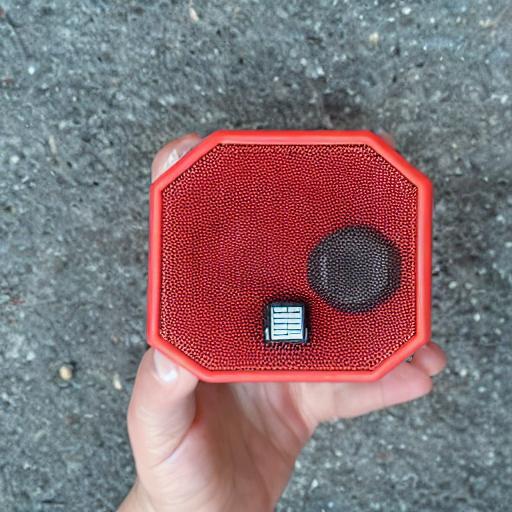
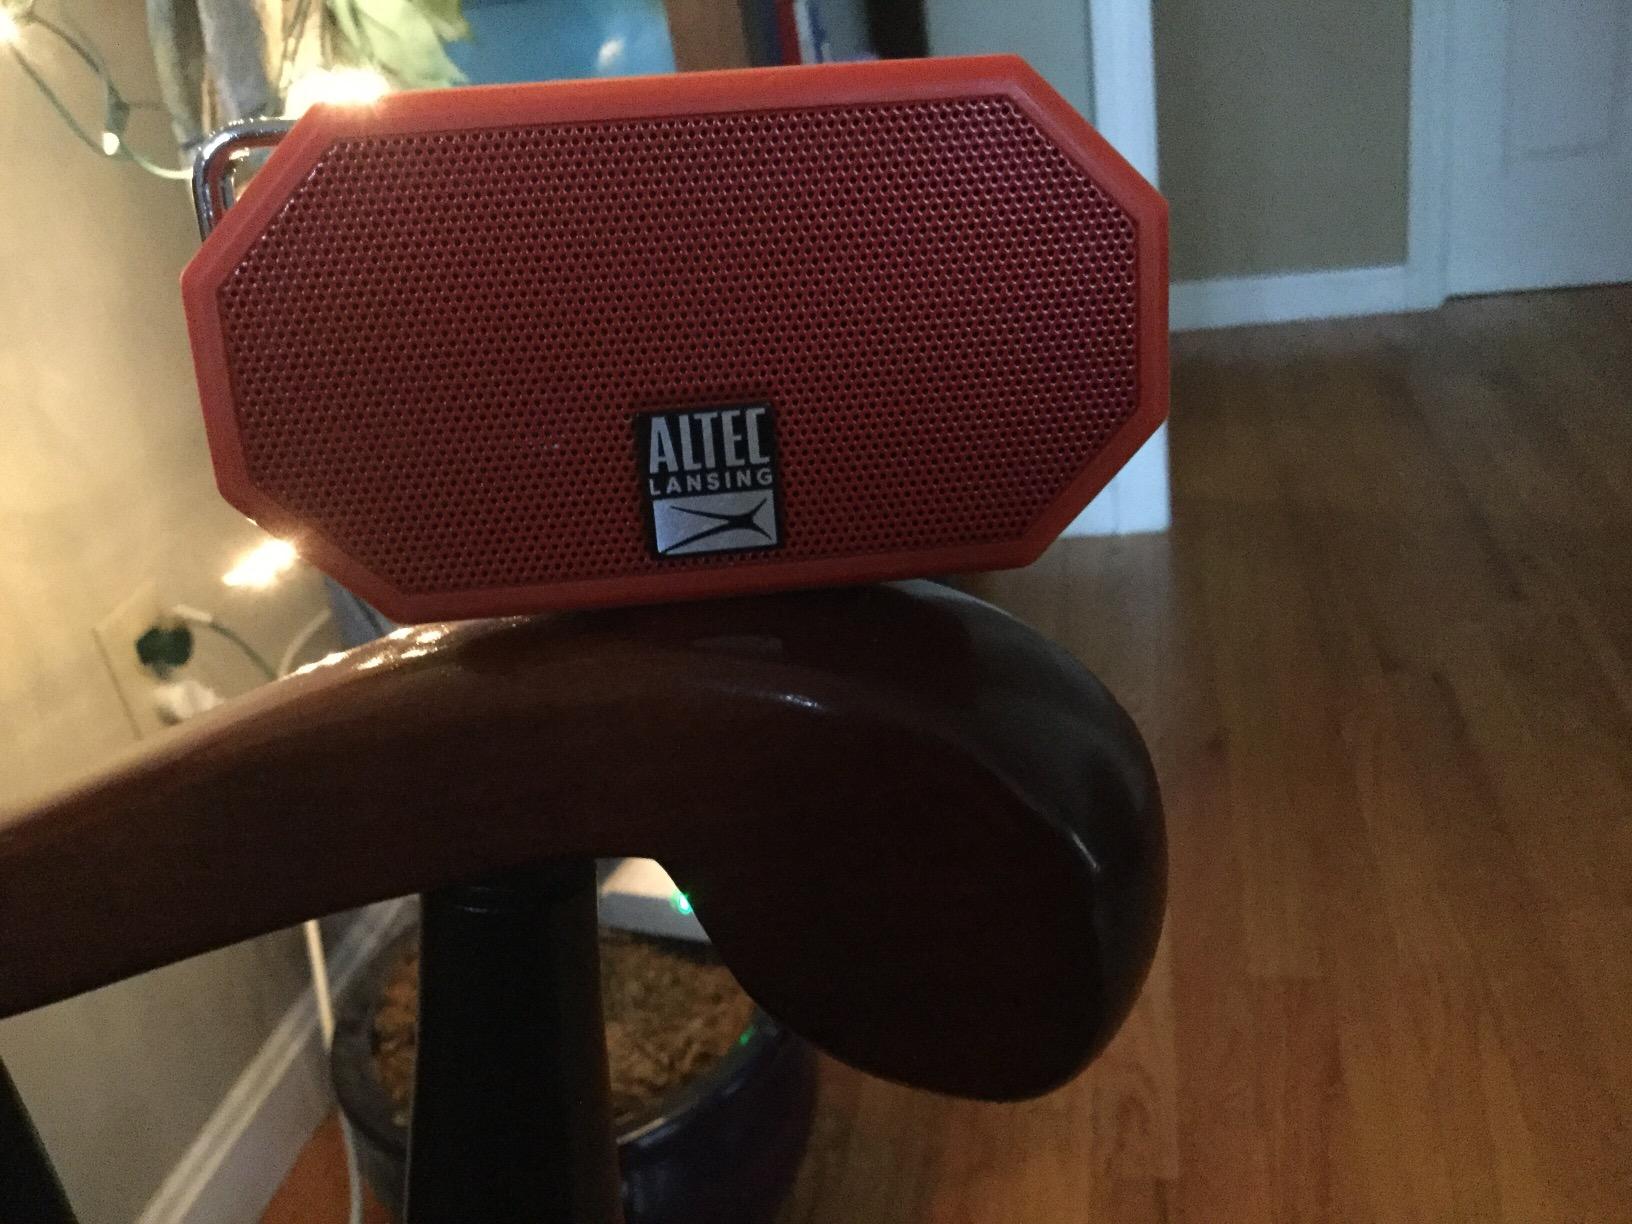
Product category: speaker
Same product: no